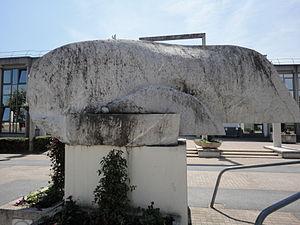
Sculpture devant la mairie de Torcy nomme Formes aquatiques
Torcy est une commune française située dans le département de Seine-et-Marne en région Île-de-France qui cumule les statuts de chef-lieu d'arrondissement et de canton.